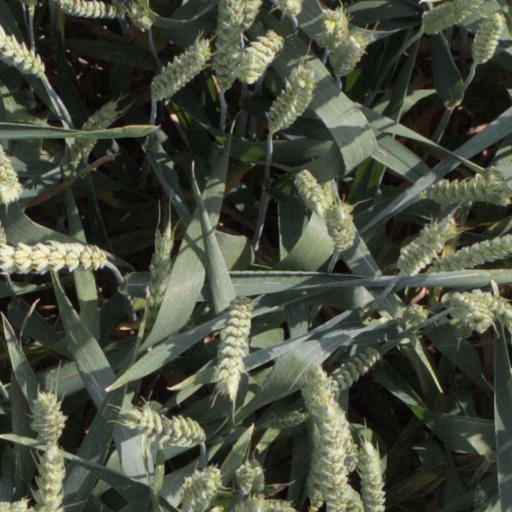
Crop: wheat